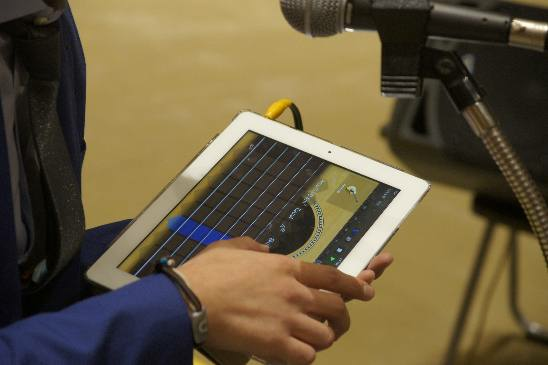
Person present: Yes